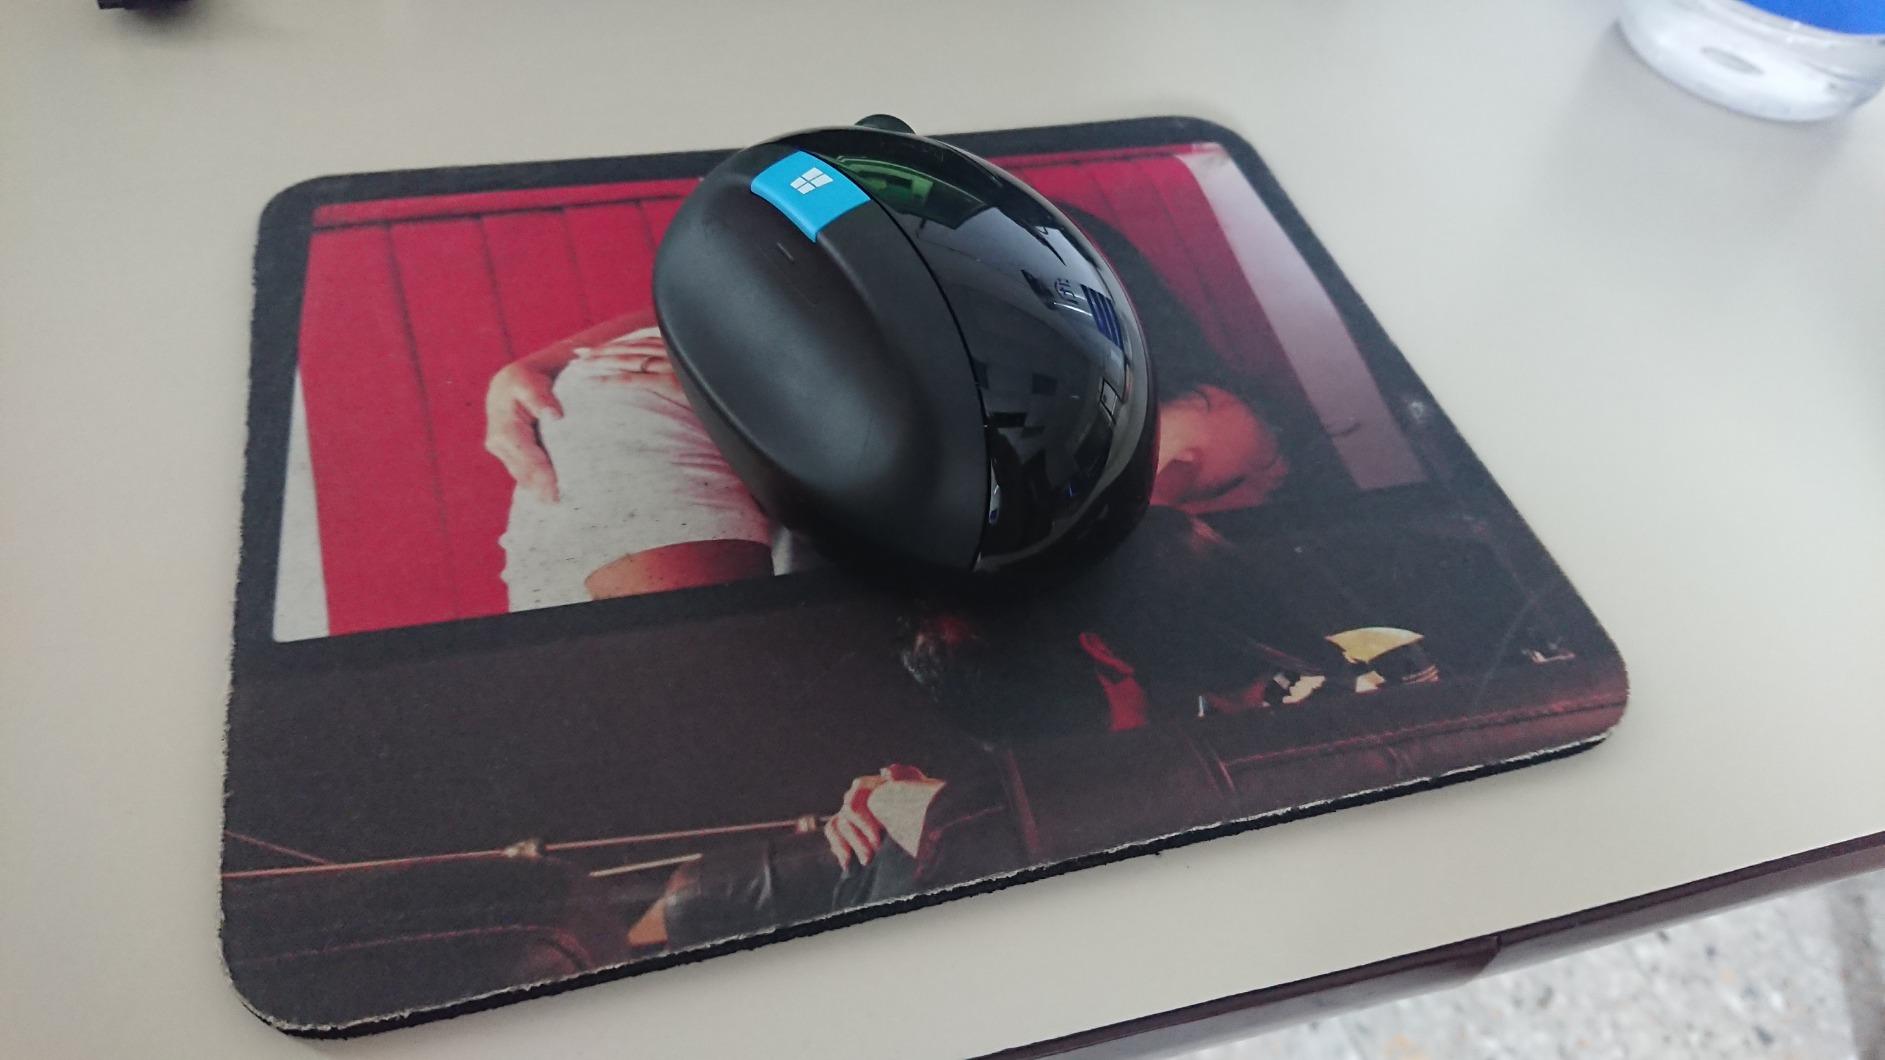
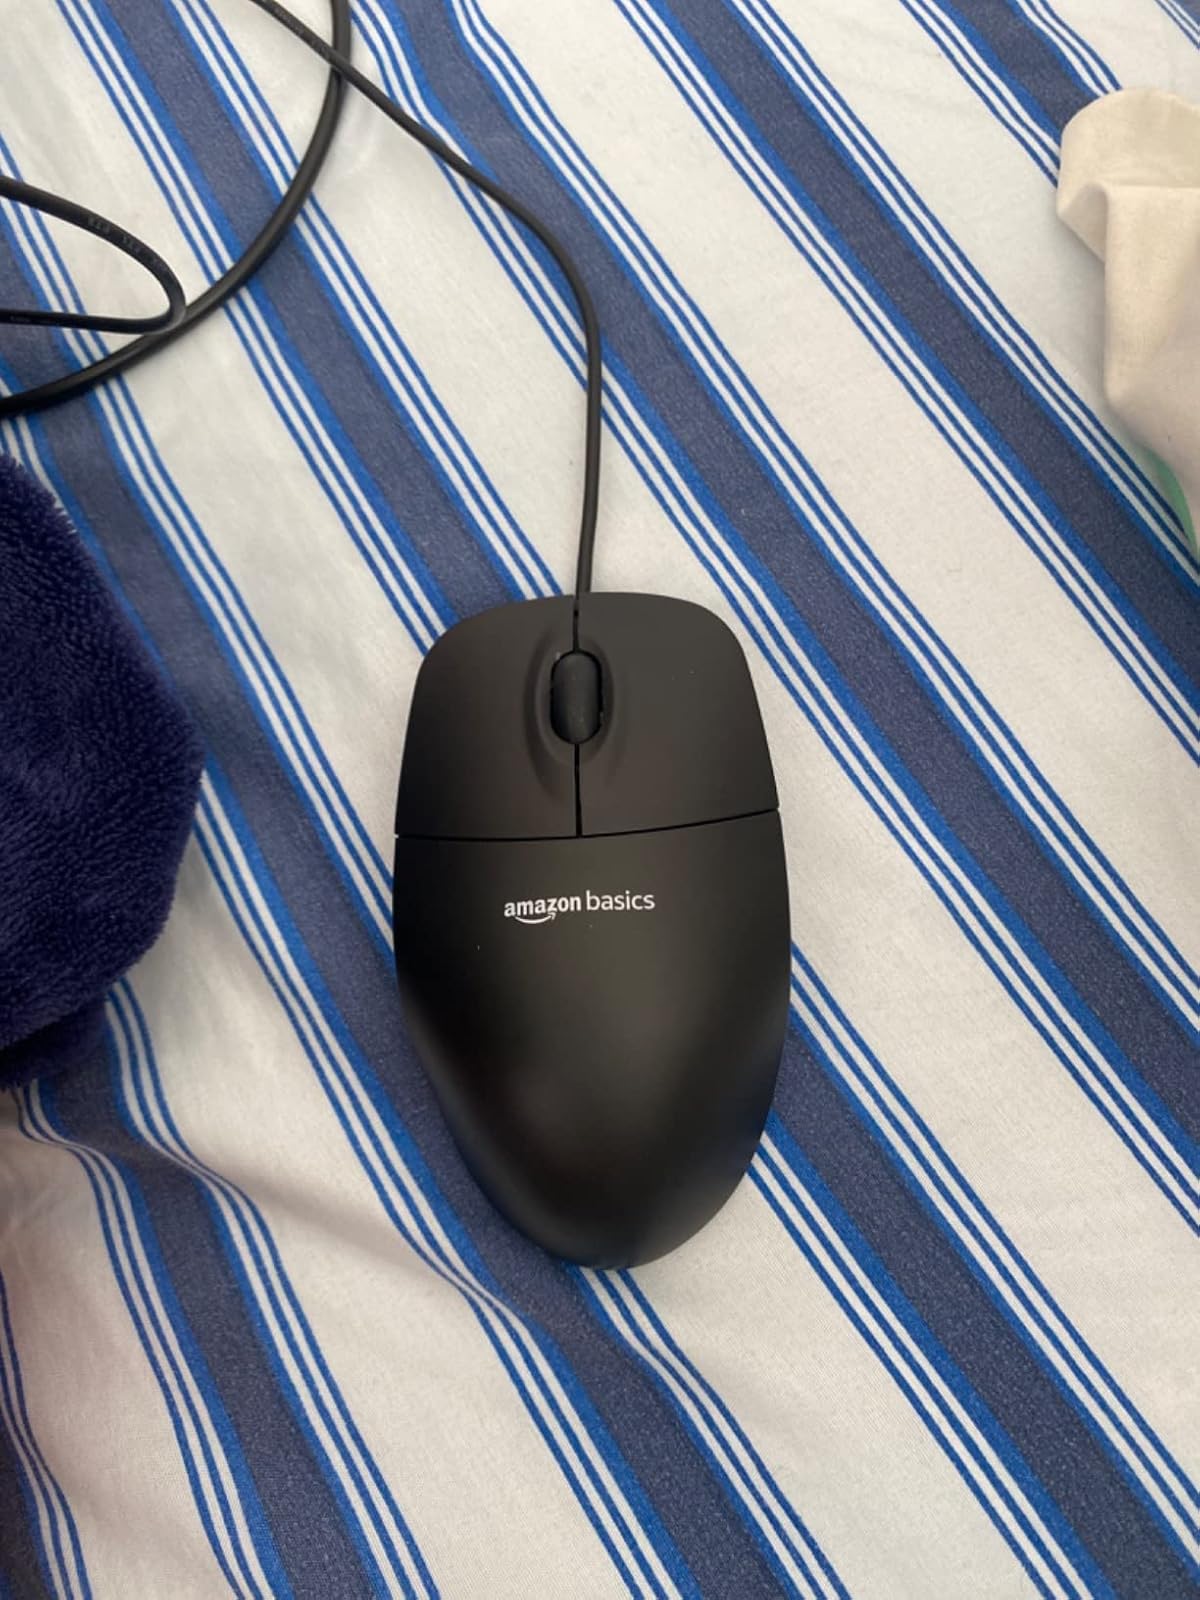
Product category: mouse
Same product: no